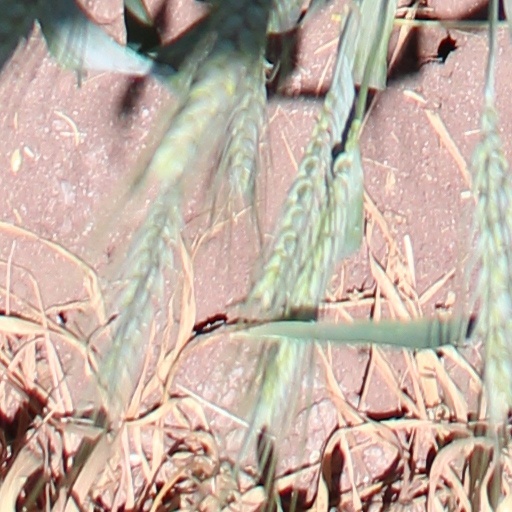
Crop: wheat